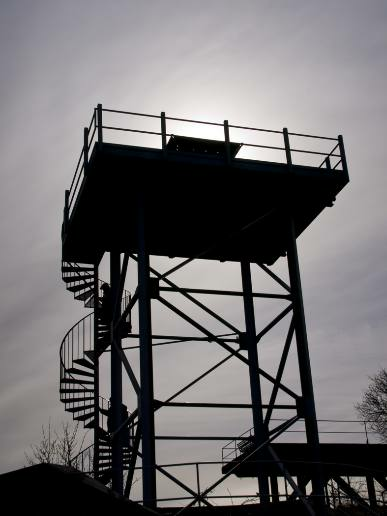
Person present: No